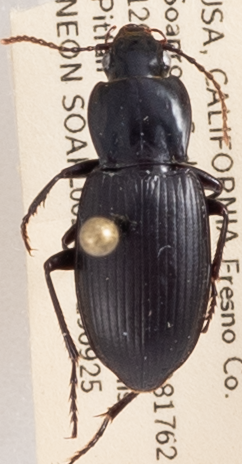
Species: Pterostichus ordinarius
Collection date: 2019-09-25 04:00:00
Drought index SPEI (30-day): -0.528
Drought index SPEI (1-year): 0.47
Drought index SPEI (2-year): -0.03